Lu Junyi

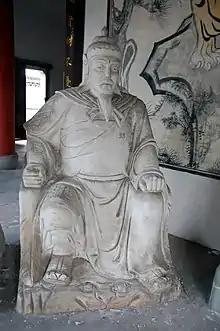
A stone statue of Lu Junyi at Hengdian World Studios.

The first Chinese character in each of the four lines (in bold) when combined reads ""lu jun yi fan"", which means "Lu Junyi rebels". The "lu" (蘆) in the poem is a homonym of the "lu" (盧) in Lu Junyi's name. The poem is cited as a proof that Lu Junyi has joined the outlaws.